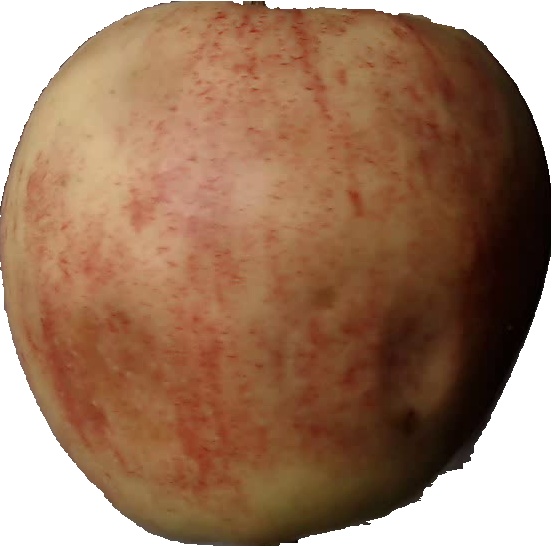
Label: apple_red_3